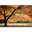
Label: forest